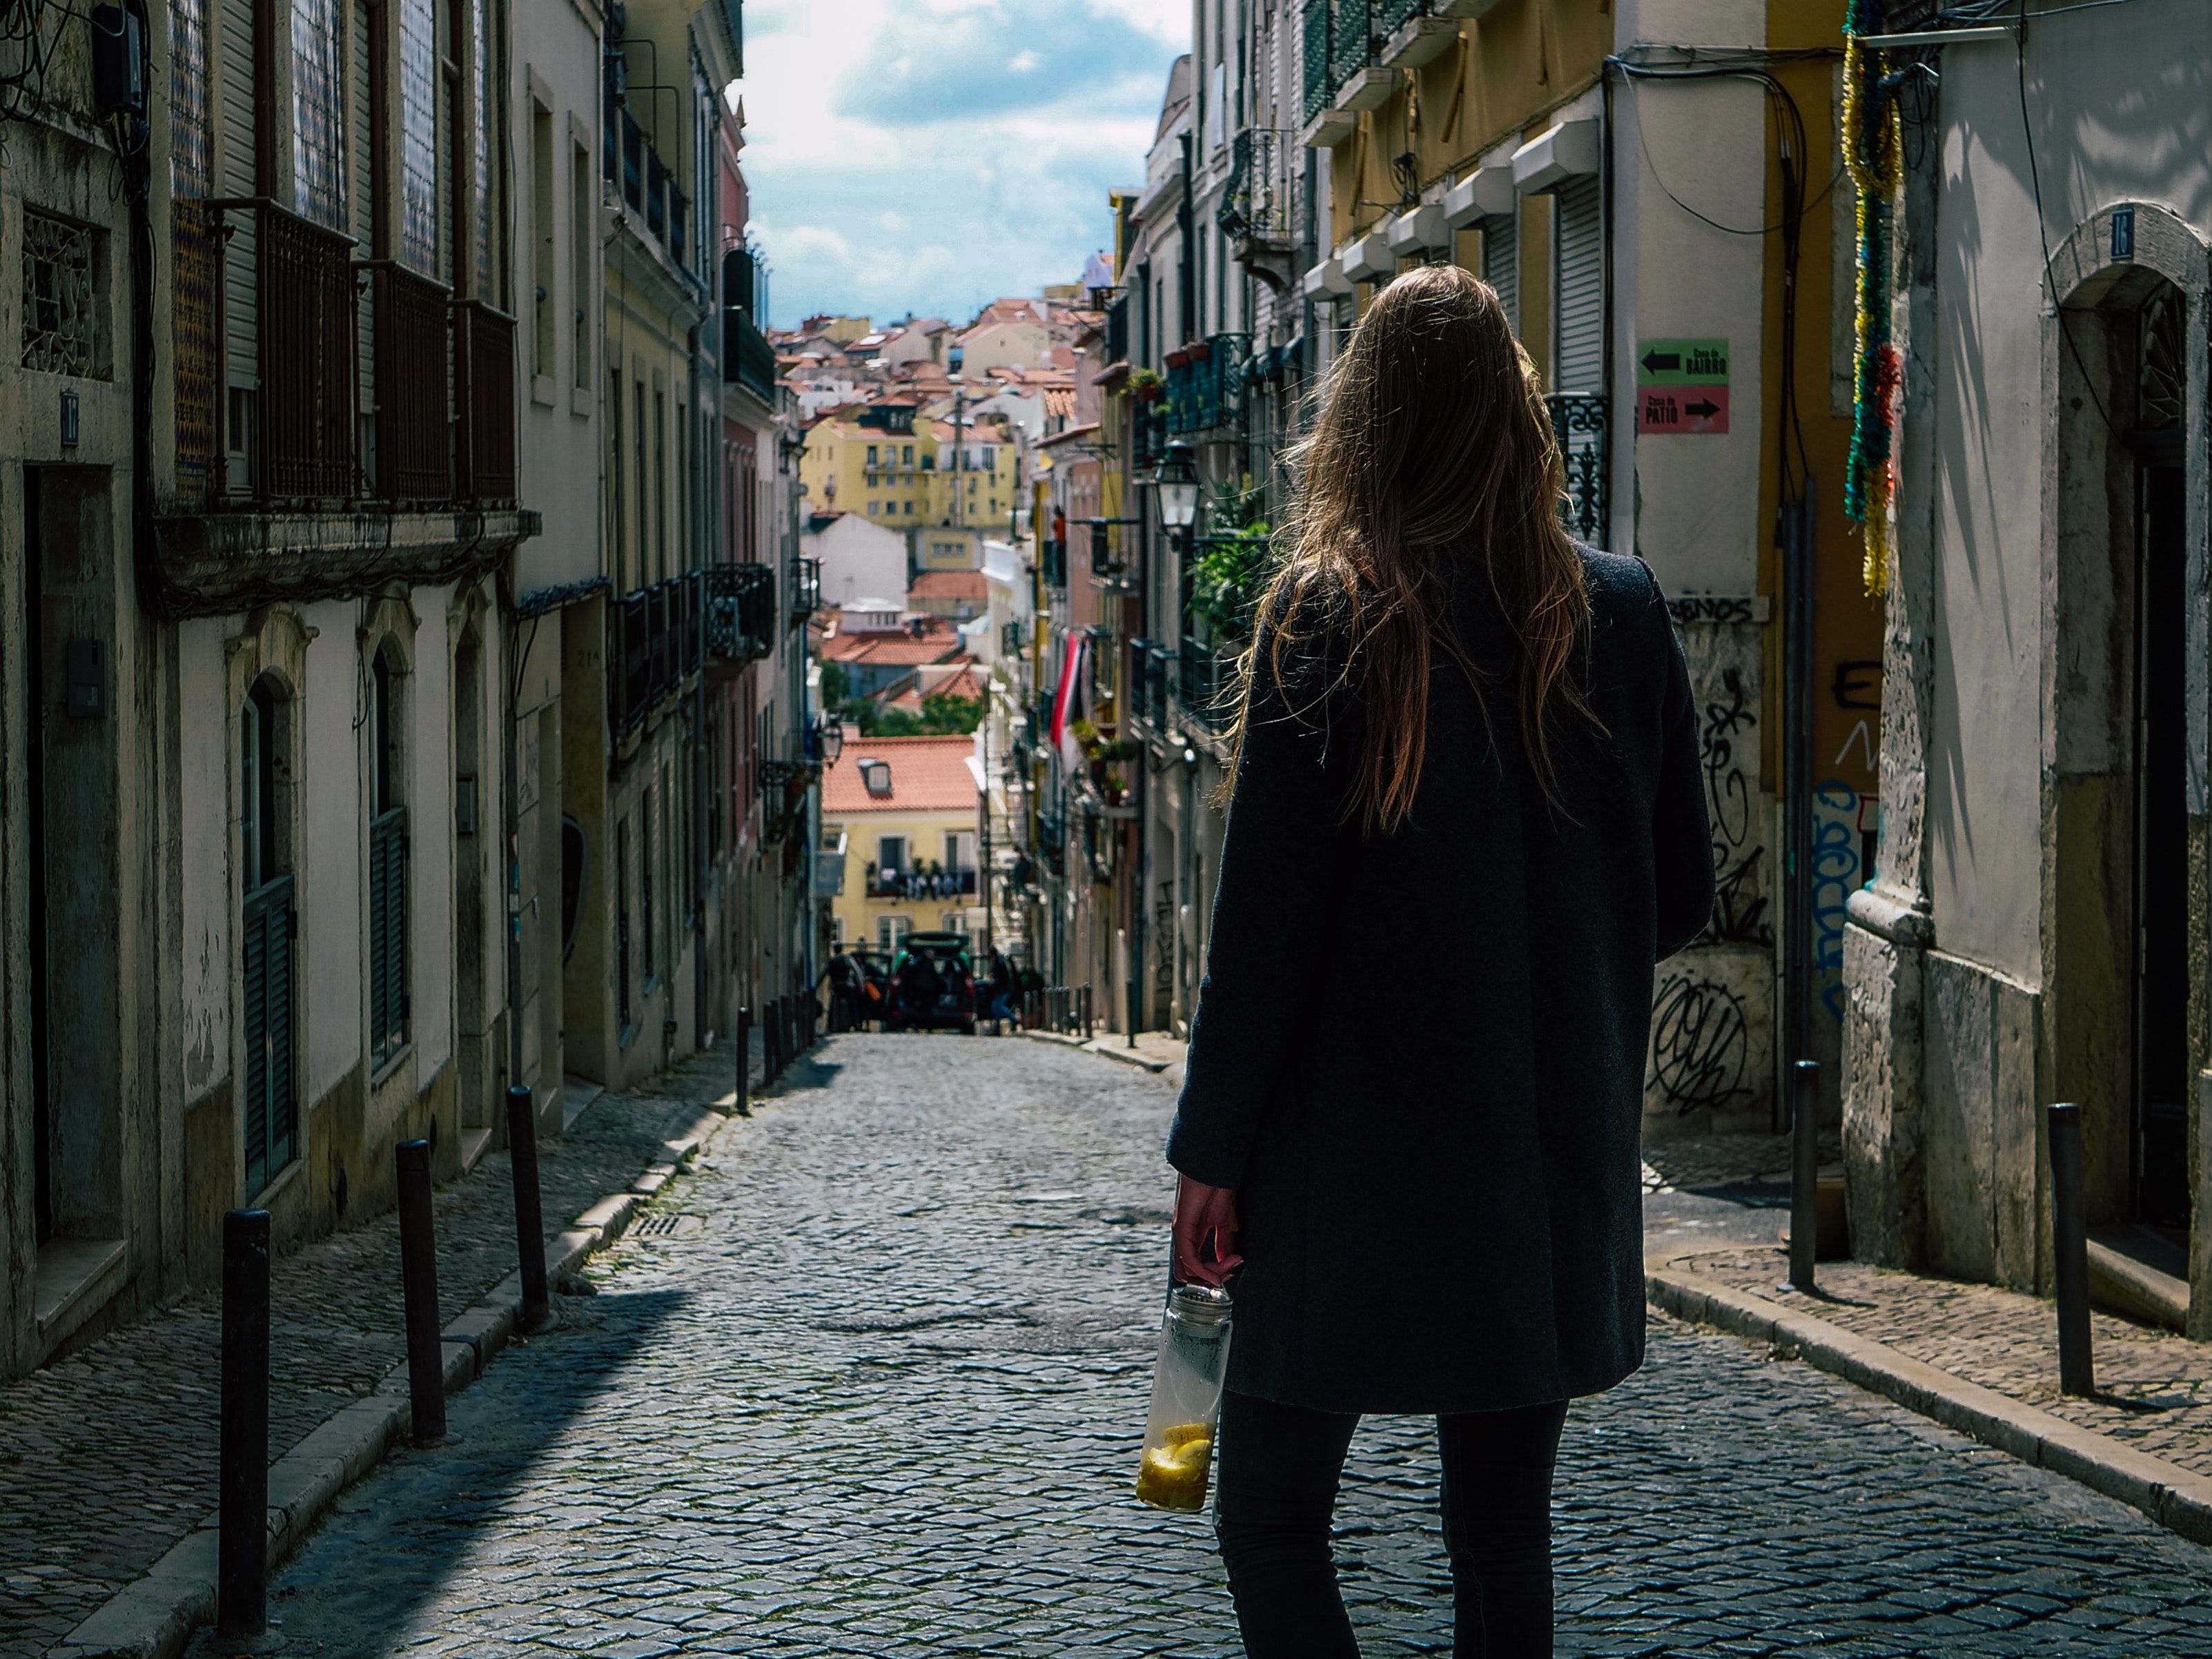
alley, photograph, street, town, urban area, yellow, snapshot, road, fashion, street fashion, infrastructure, standing, cobblestone, neighbourhood, architecture, human, photography, lane, footwear, dress, city, black and white, road surface, outerwear, textile, pedestrian, sunlight, jacket, leather, door, shoe, nonbuilding structure, vacation, flooring, window, style, building, Tints and shades, tourism